Bibliography of Wyoming history

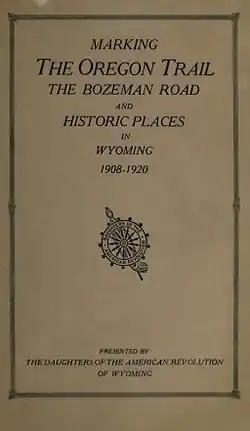
Marking the Oregon Trail...

The following works deal with the cultural, political, economic, military, biographical and geologic history of pre-territorial Wyoming, Wyoming Territory and the State of Wyoming.